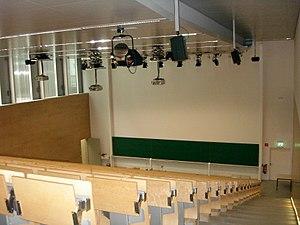
L'université de Stuttgart est une institution d'enseignement supérieur à Stuttgart avec une prédominance des filières scientifiques. Toutefois, elle propose également comme les autres universités allemandes des filières de langues, d'arts et de lettres.